Yeoman

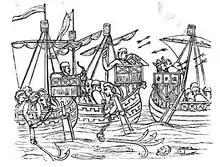
14th century Northern European warship battle scene

The next illustration shows a battle scene. The tactics included using grappling hooks to position the ships so that the archers on the aftcastles had clear shots into the opposing ship. After raking the deck with arrows, the men-at-arms would swing over to finish the job.